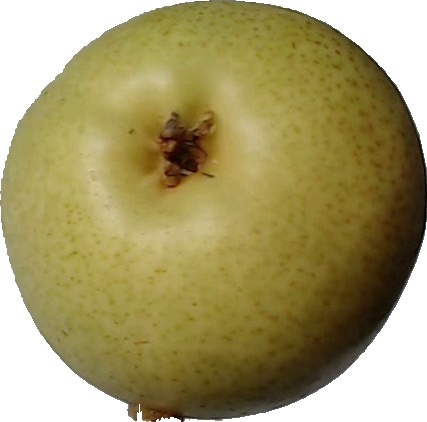
Label: pear_1